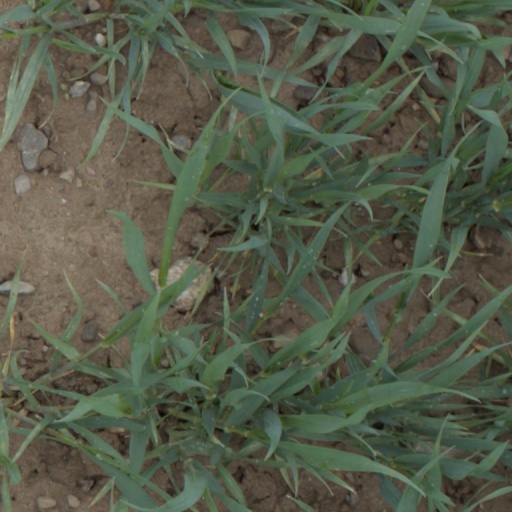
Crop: wheat